Night Witches

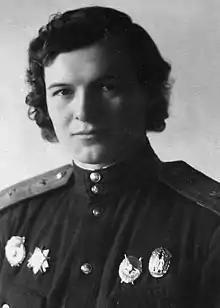
Yevdokiya Bershanskaya, regimental commander.

In total, 261 people served in the regiment, of whom 32 died of various causes during the war including plane crashes, combat deaths and tuberculosis. Twenty-eight aircraft were written off.